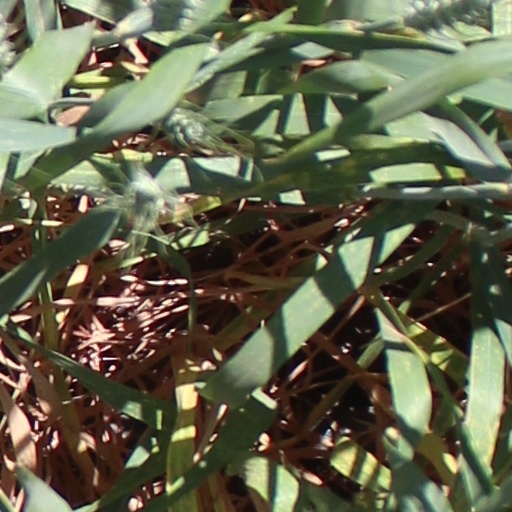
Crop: wheat